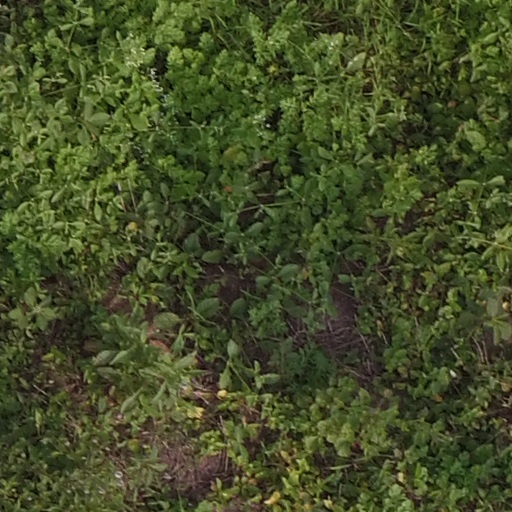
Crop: maize; corn